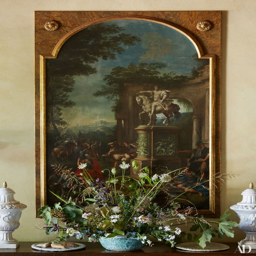
an antique painting hangs at the villa 's entrance .